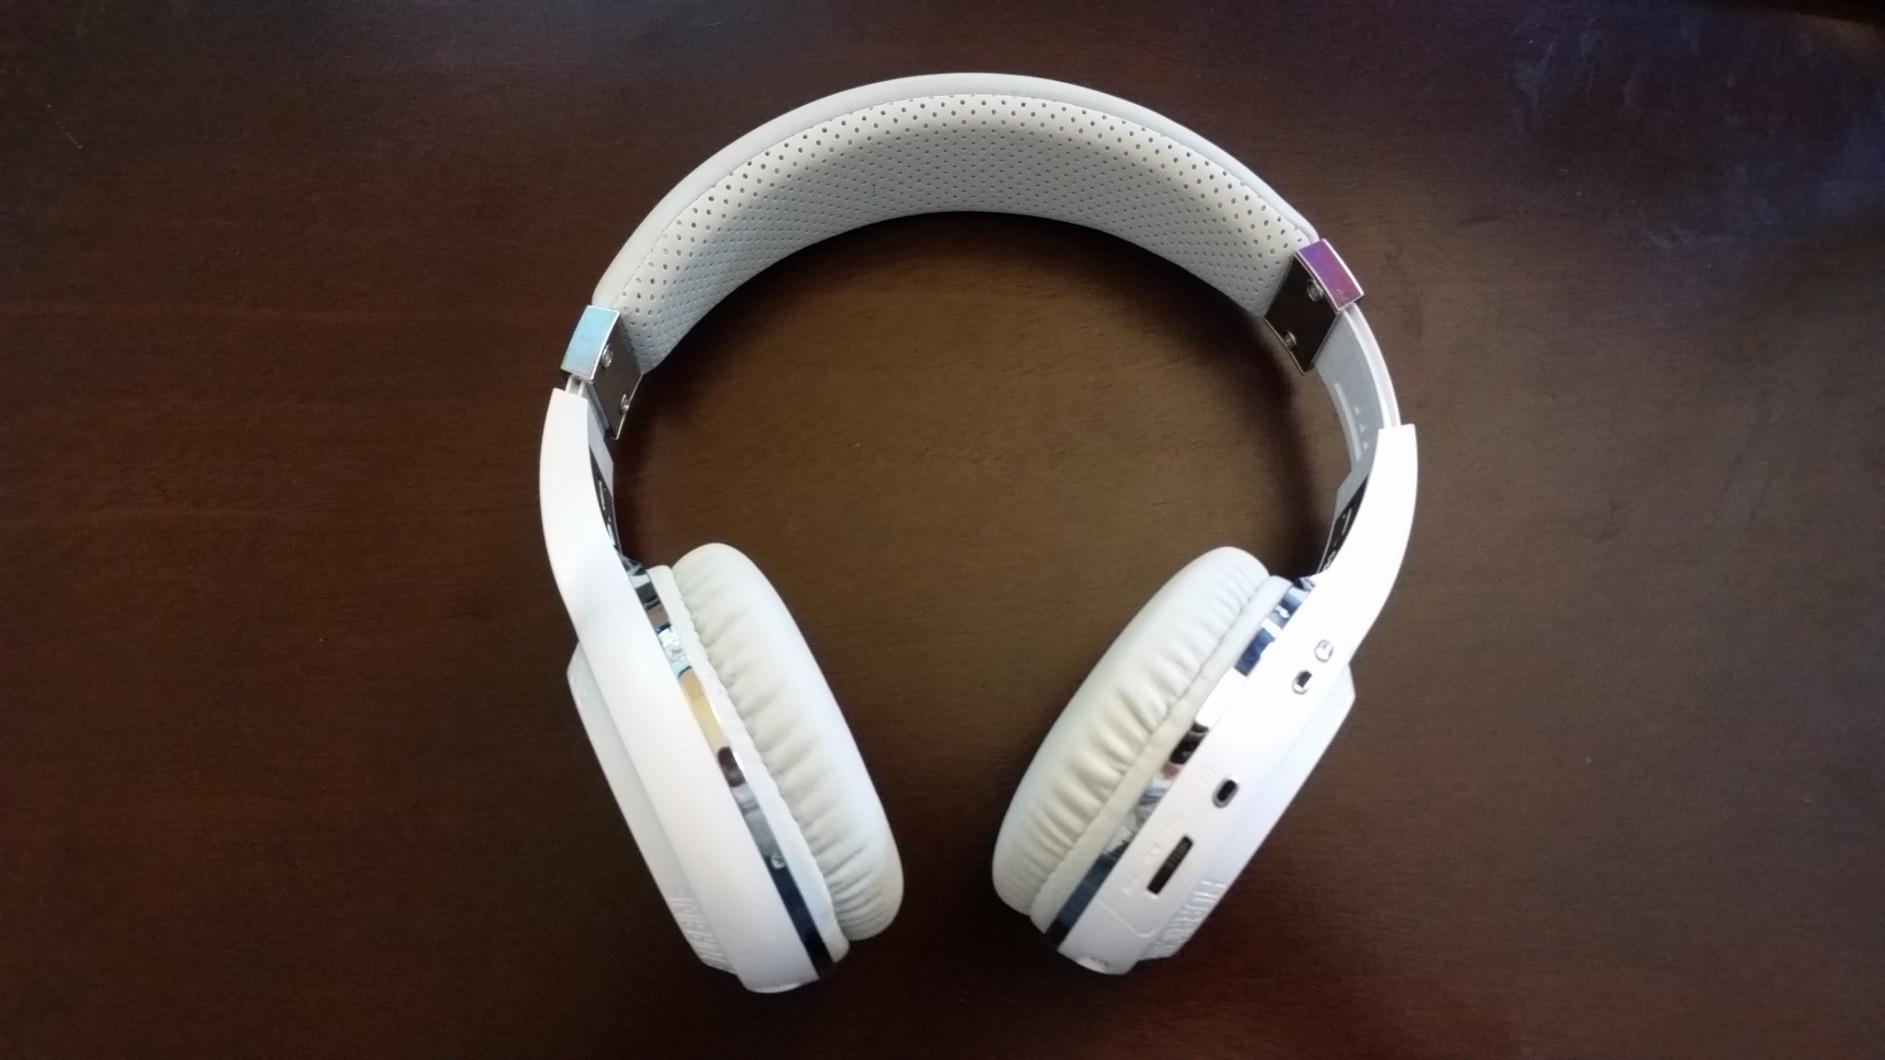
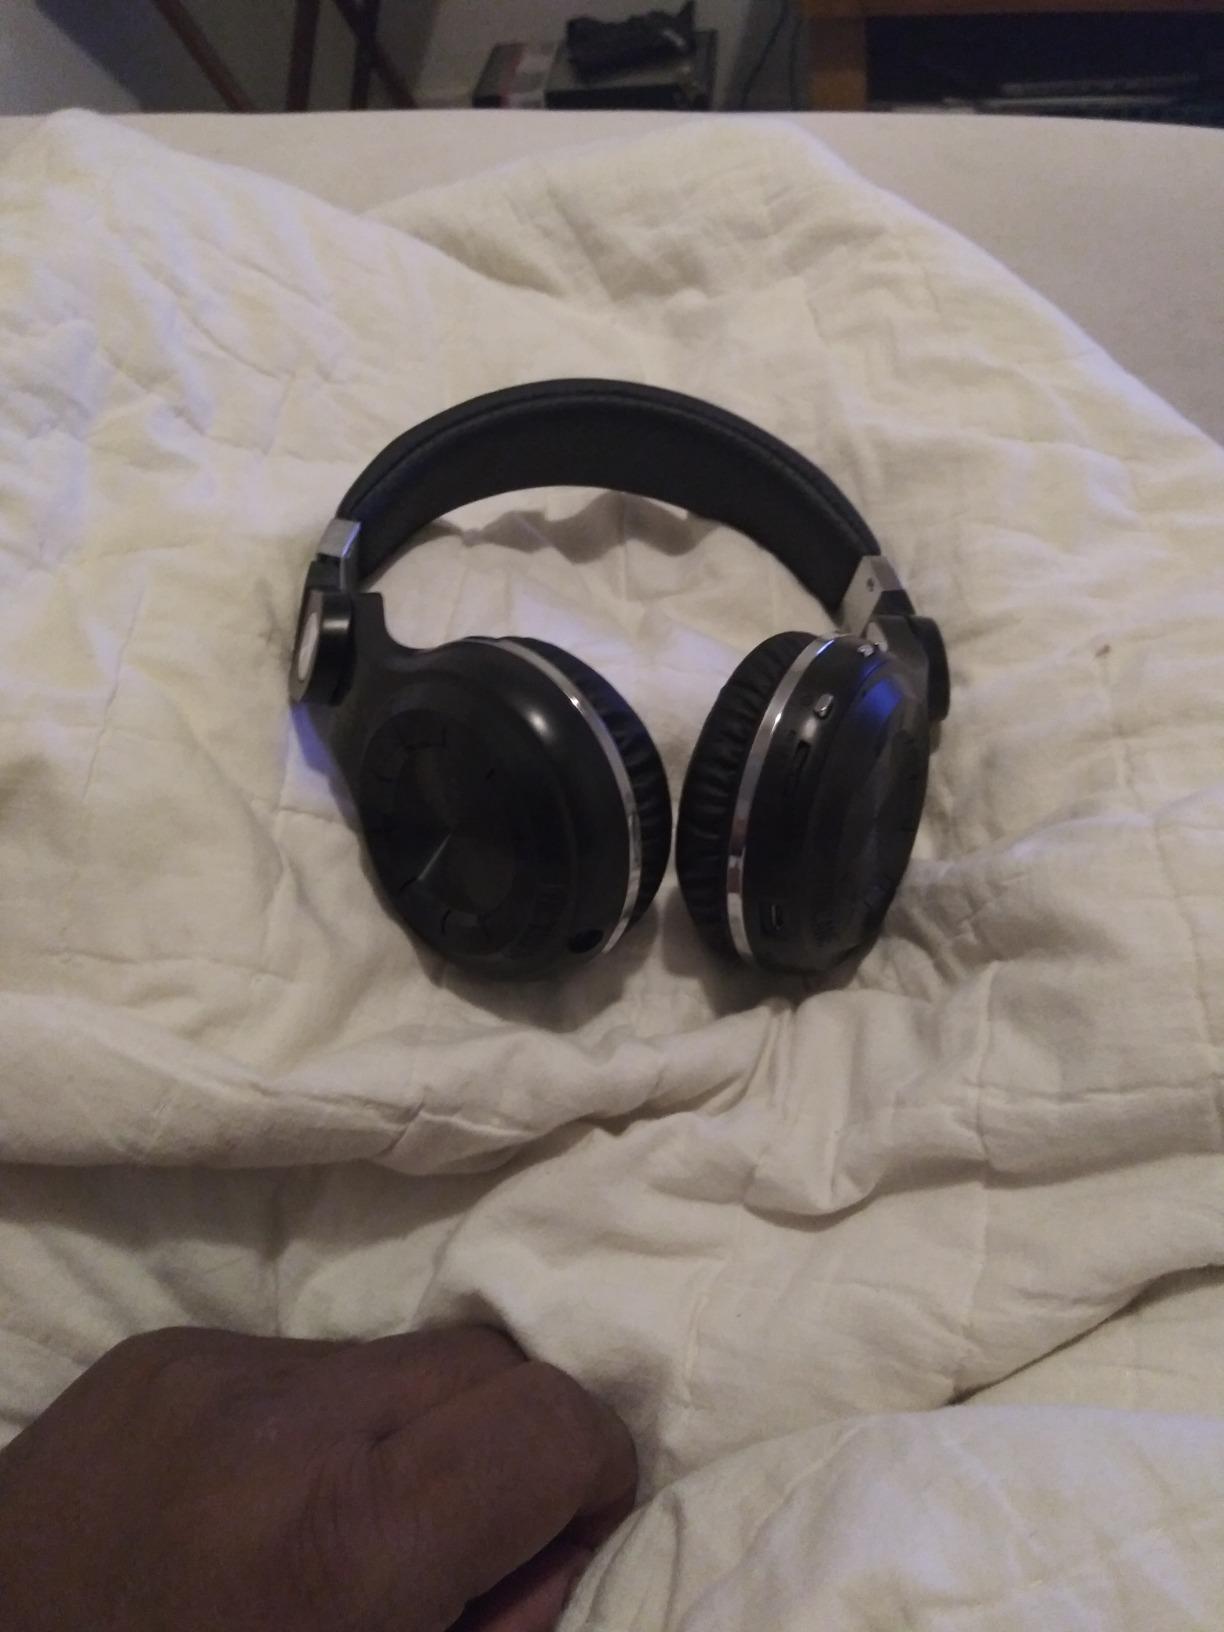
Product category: headphones
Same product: no